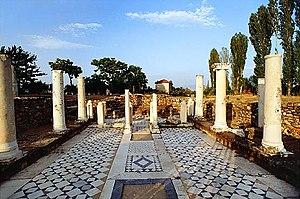
L'histoire de la Macédoine du Nord, petit État du sud des Balkans, commence, au sens strict, lors de son indépendance vis-à-vis de la République fédérative socialiste de Yougoslavie en 1991. Dans un sens plus large, l'histoire de la « Macédoine », dont traite le présent article, concerne un ensemble géographique et historique bien plus vaste, habité par de nombreux peuples au cours du temps. Le territoire ainsi désigné a maintes fois changé de forme et fut inclus dans divers États successifs. La république actuelle n'occupe que le tiers du royaume antique. Elle regroupe la majorité des Slaves macédoniens, parlant une langue slave, également présente en Bulgarie du sud-ouest et en Grèce du nord, et linguistiquement proche du bulgare. La République de Macédoine du Nord abrite aussi des minorités albanaises, valaques et tsiganes.
Heraclea Lyncestis ou Herakleia Lynkestis était une cité macédonienne située au nord-ouest de l'ancien royaume de Macédoine.
Le Patrimoine culturel de la Macédoine du Nord est constitué par l'ensemble des sites, documents et traditions de la Macédoine du Nord qui sont protégés par la loi sur la protection du patrimoine. Il est géré, protégé et mis en valeur par le Conseil national de la Protection du Patrimoine, un organe du Ministère de la Culture.